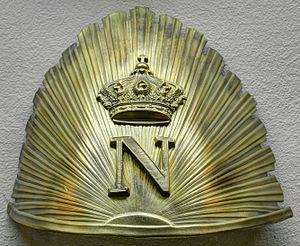
France, 1856 - 1870
Le régiment des lanciers de la Garde impériale est une unité de cavalerie française du Second Empire faisant partie de la Garde impériale. Mise sur pied en 1855, elle est dissoute avec le reste de la Garde par décret du 28 octobre 1870.